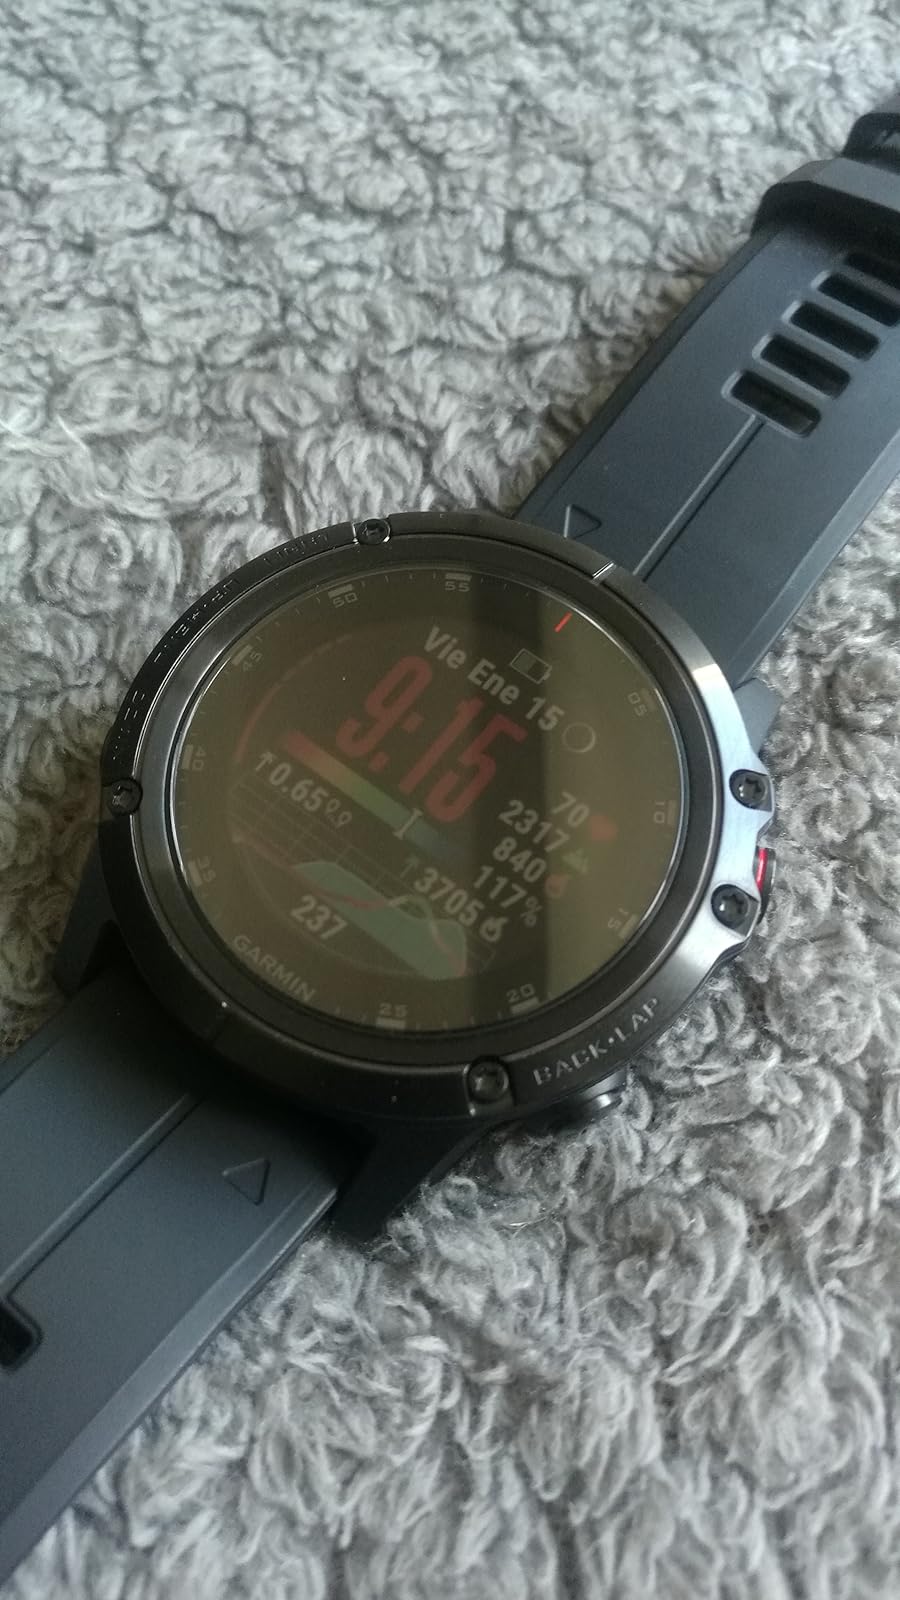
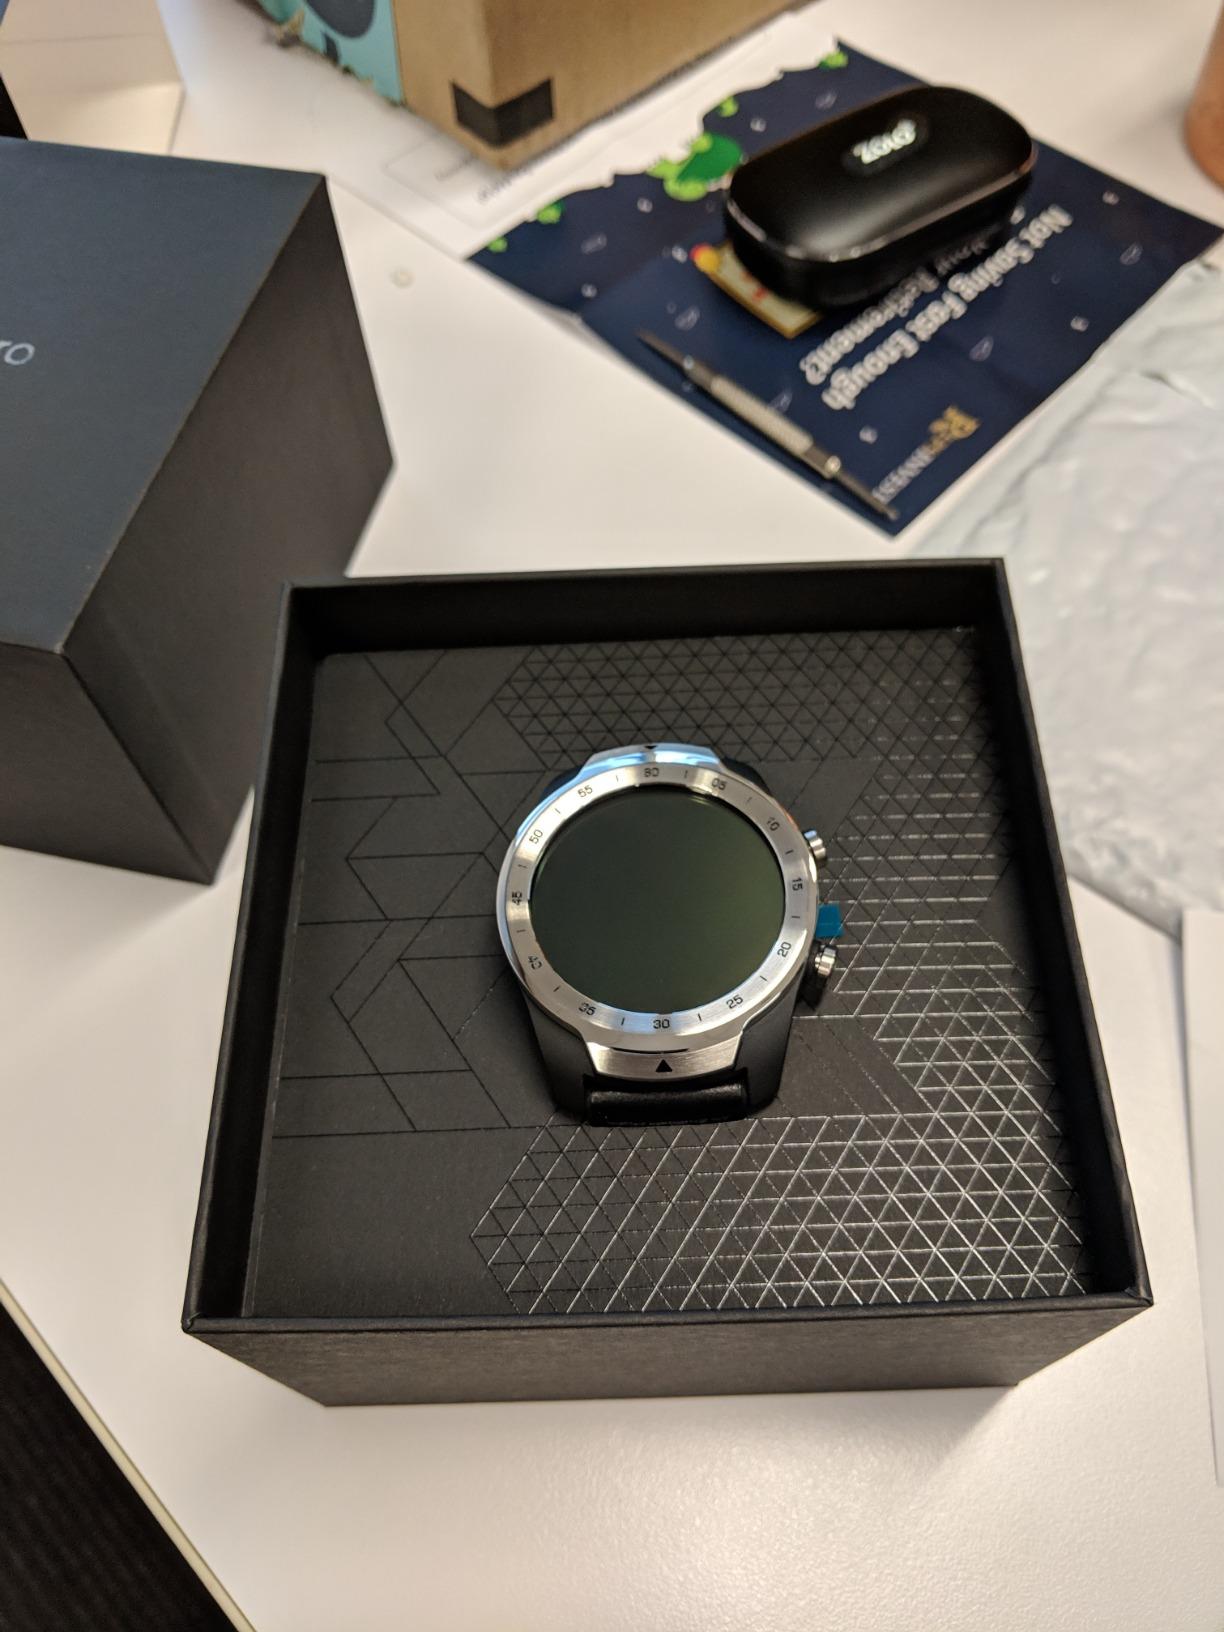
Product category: smartwatch
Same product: no